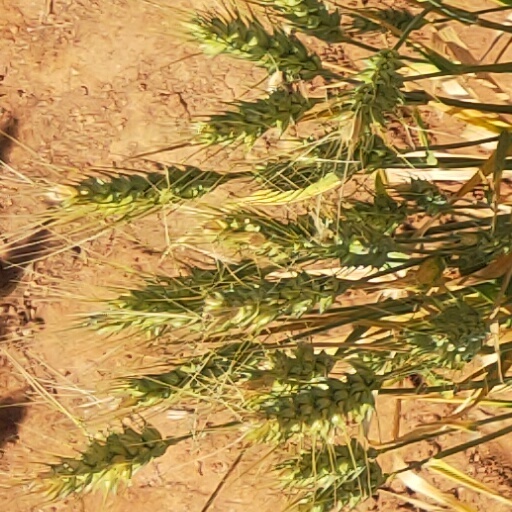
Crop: wheat